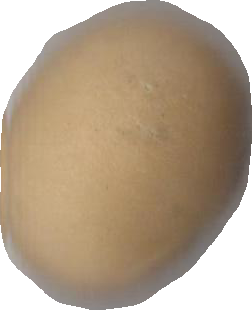
Variety: Dega